Plug-in electric vehicles in Norway

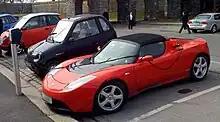
Several electric cars at a free parking and charging station in Oslo, Norway, . From farthest to closest, a Th!nk City, a REVAi, and a Tesla Roadster.

The study also found that about half of the respondents to the 2013 survey own a Nissan Leaf the best-selling electric car in Norway and among the top five at the general model ranking. About 5% of the respondents had more than one electric car, as some owners kept their old electric car (such as Th!nk and Buddy) when they bought a new one. The survey showed that in most cases electric cars replaced a traditional car (87%), but also use of public transport (10%), and walking and bicycling (1%). Regarding everyday use of electric cars, the study found that owners use the electric car mostly for commuting to work (89.6%), shopping (88.4%) and driving to after work activities (77.0%). Other uses include delivery of children to school or kindergarten (40.9%) and for business purposes (40.2%). On the other hand, use of the electric car for holiday travel is very limited (11.7%).